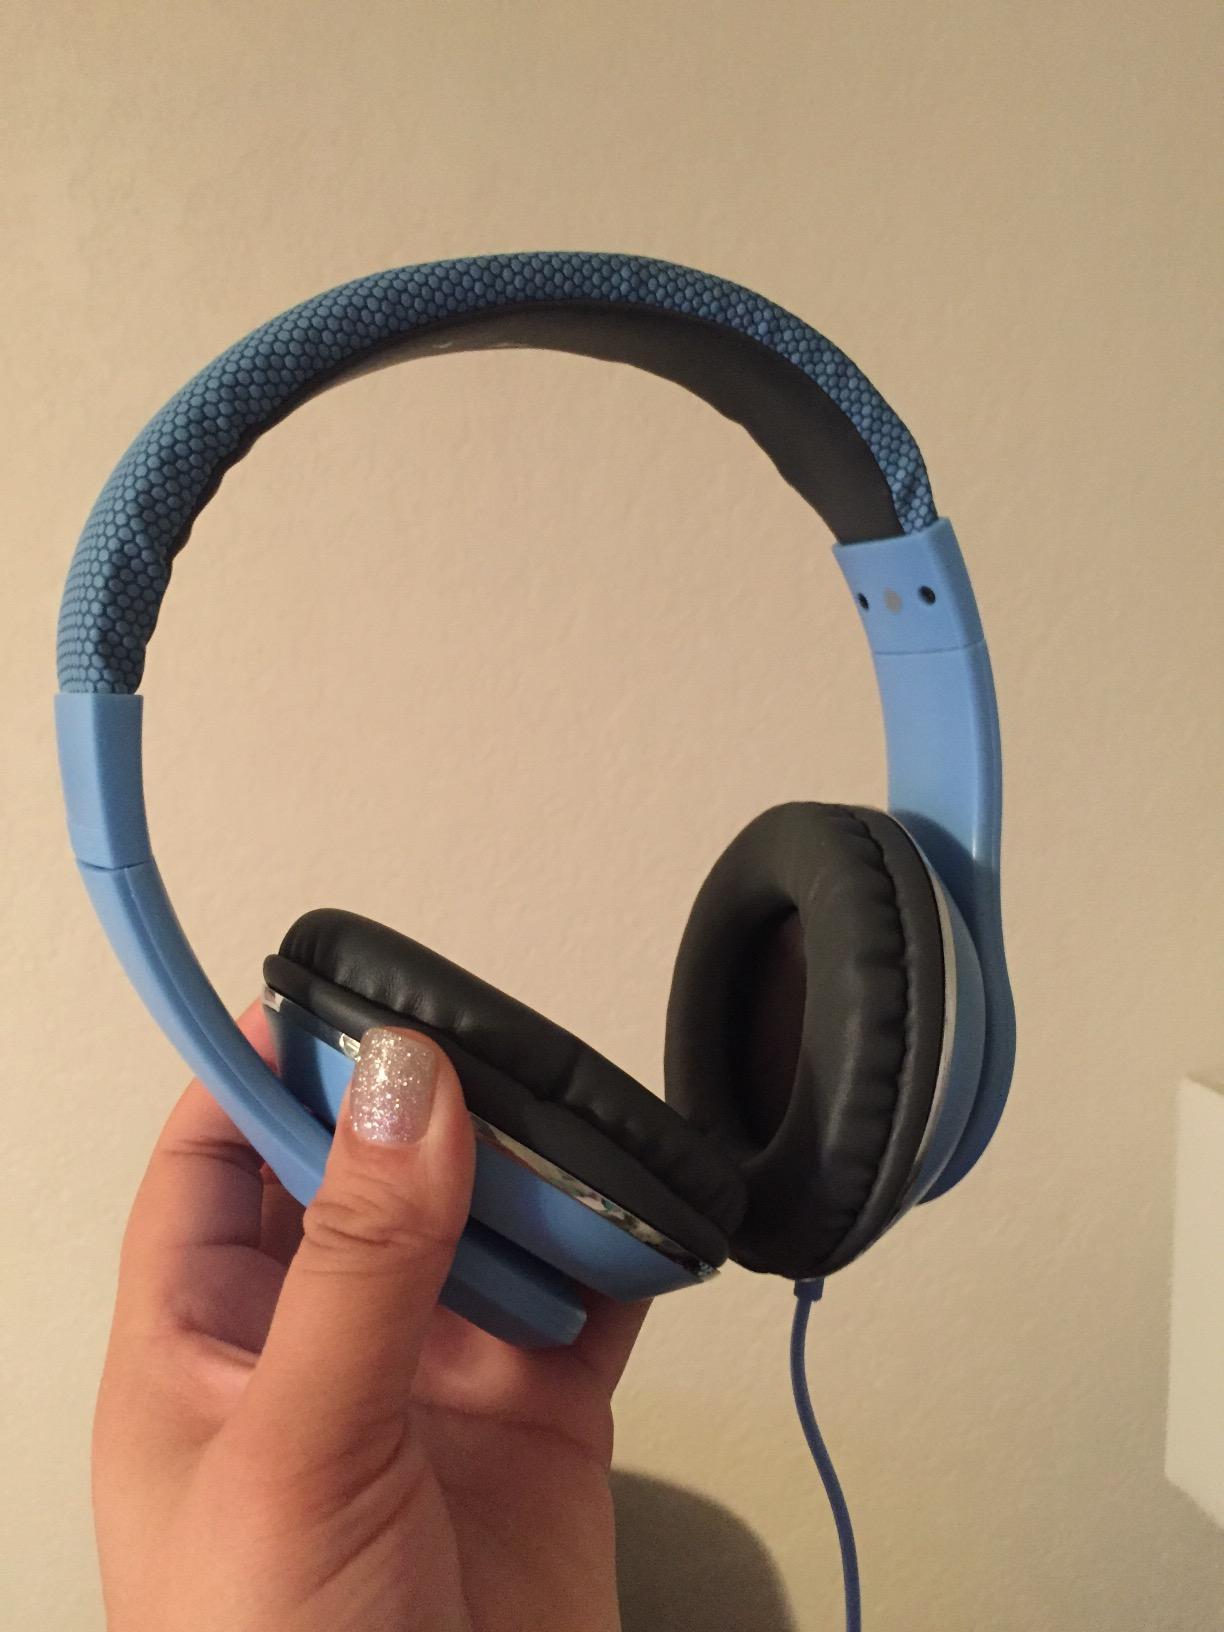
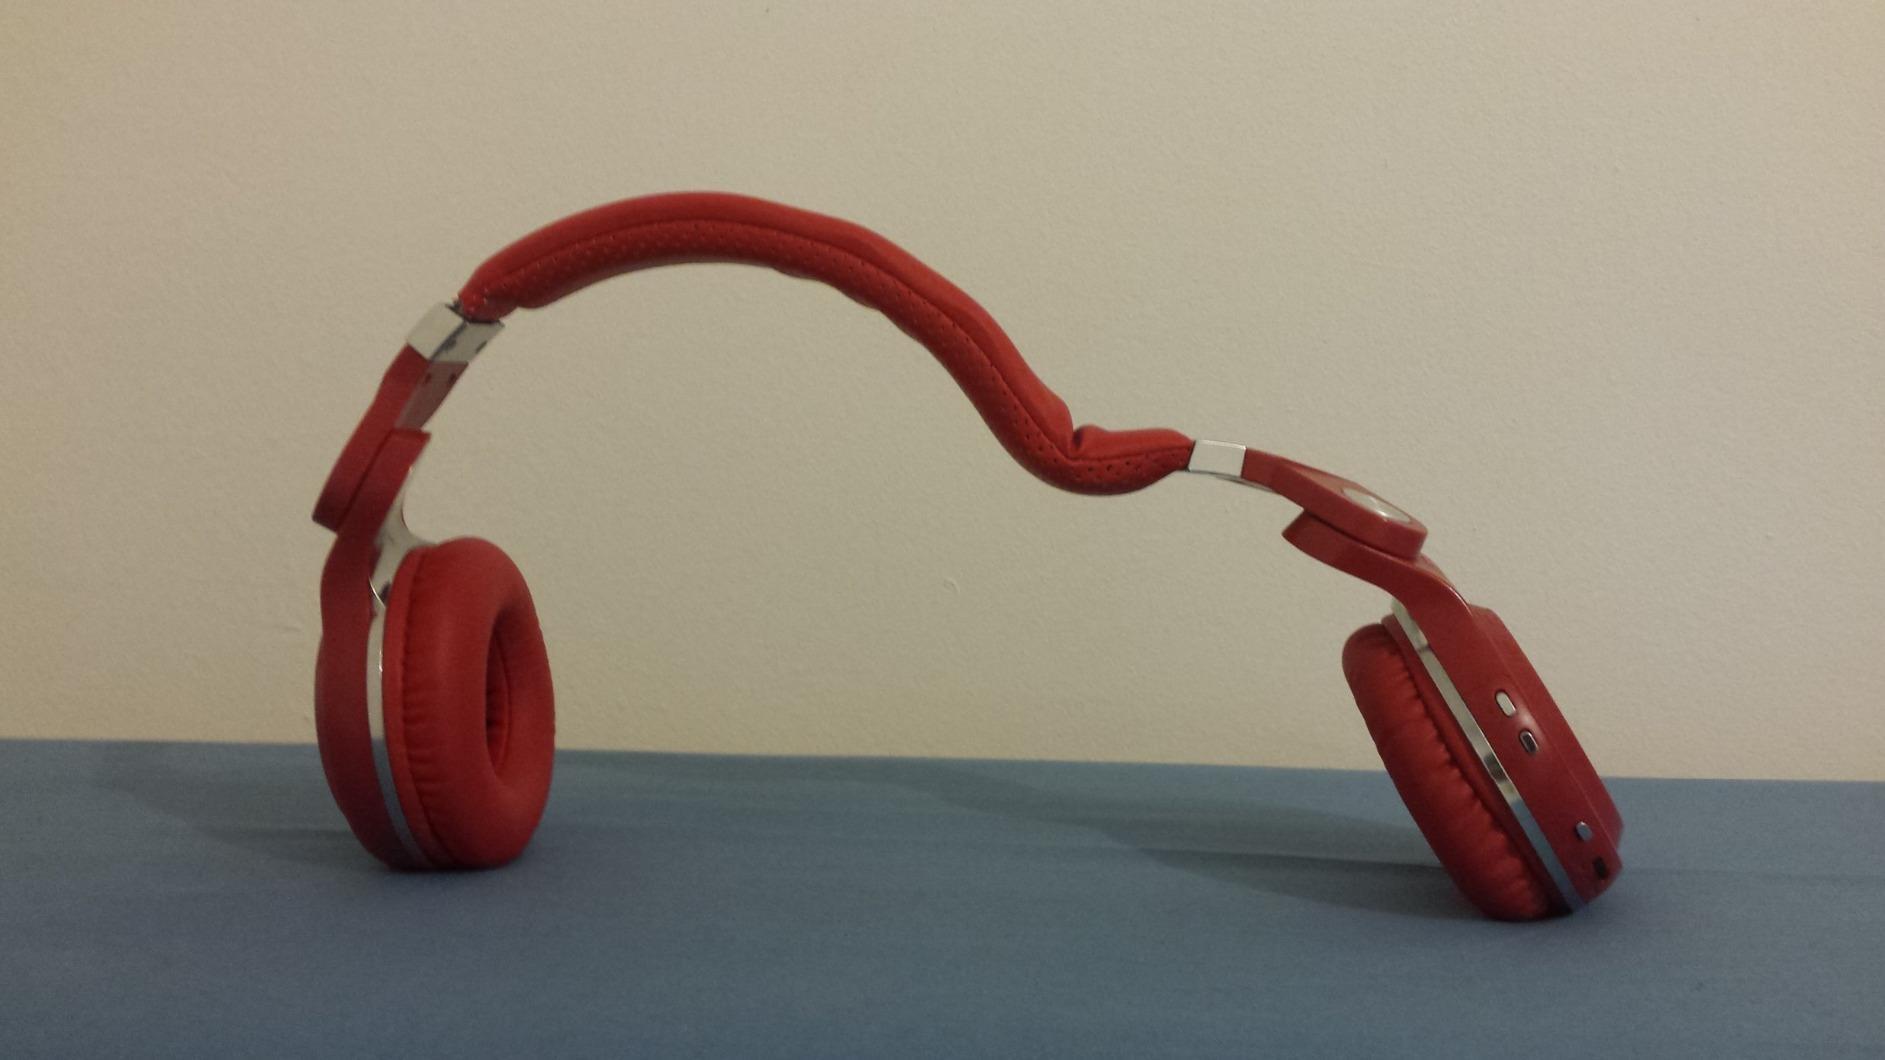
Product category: headphones
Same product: no